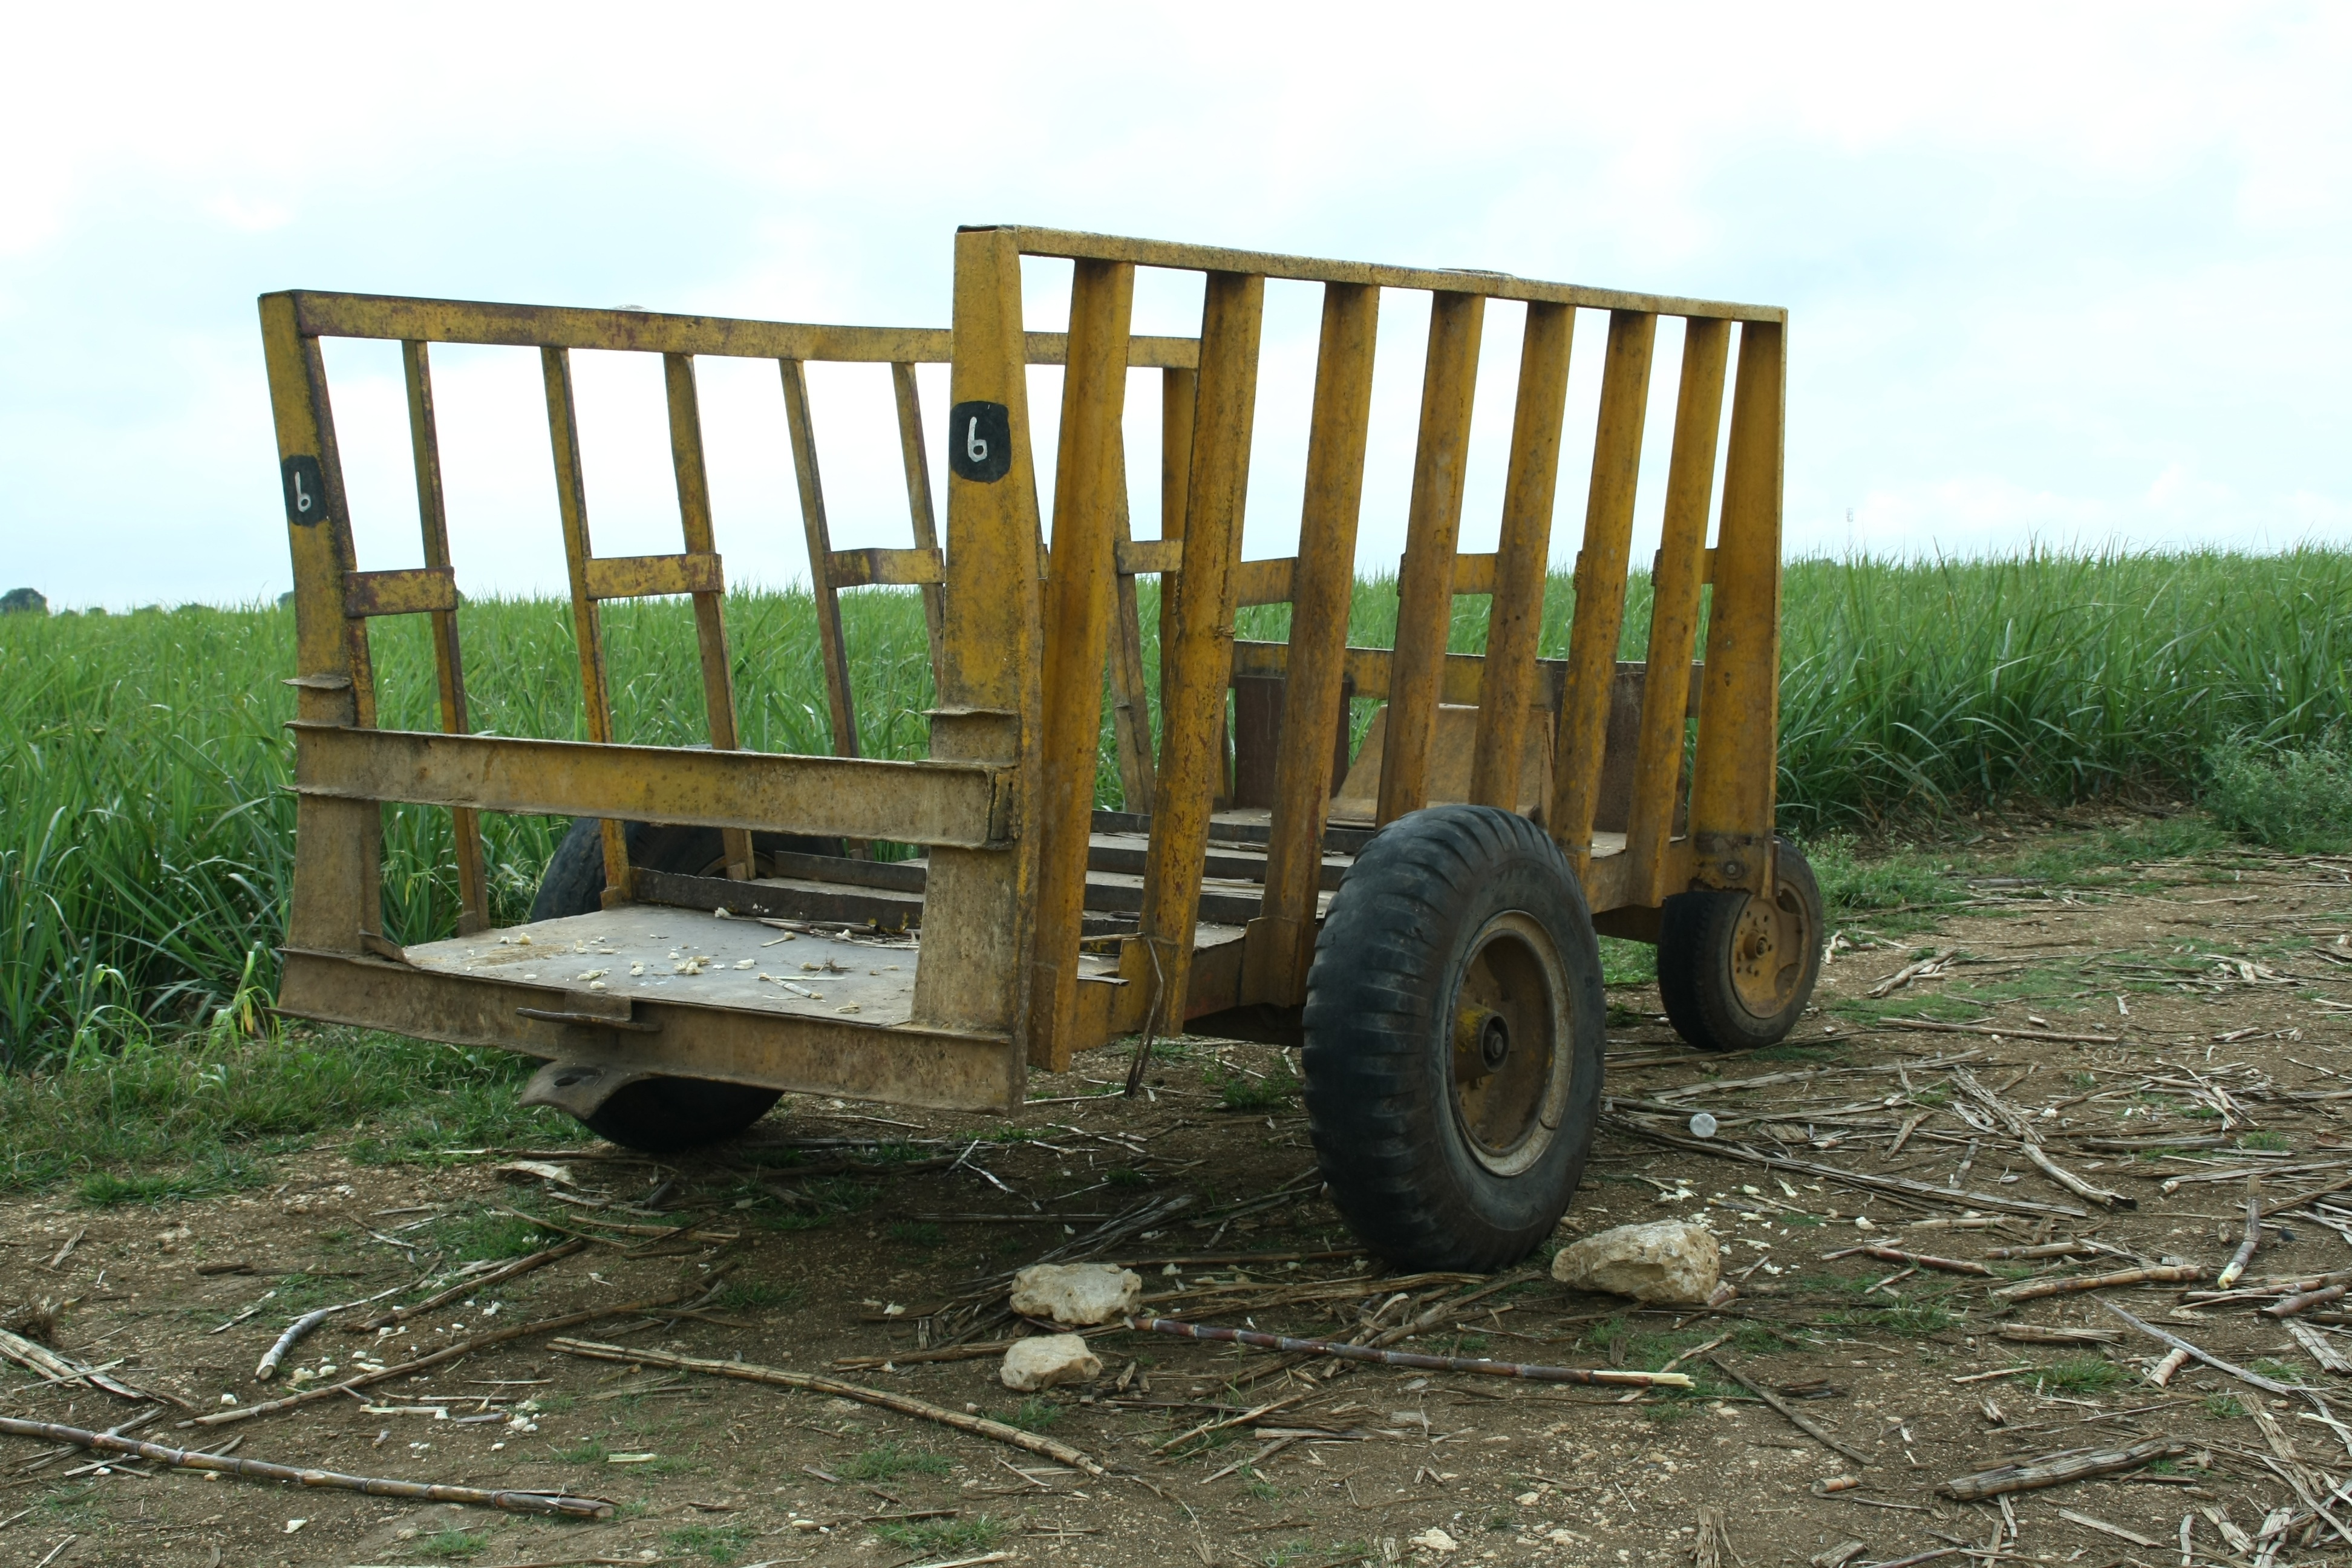
wood, field, cart, vehicle, furniture, agriculture, dare, stroller, mature, sugar cane